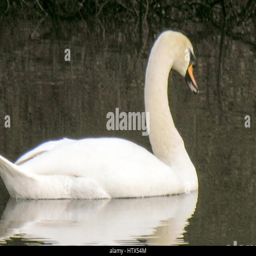
this swan turns his back as he follows his mate down the stream